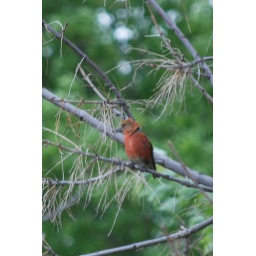
In a pine tree near the boat ramp at Potholes State Park.